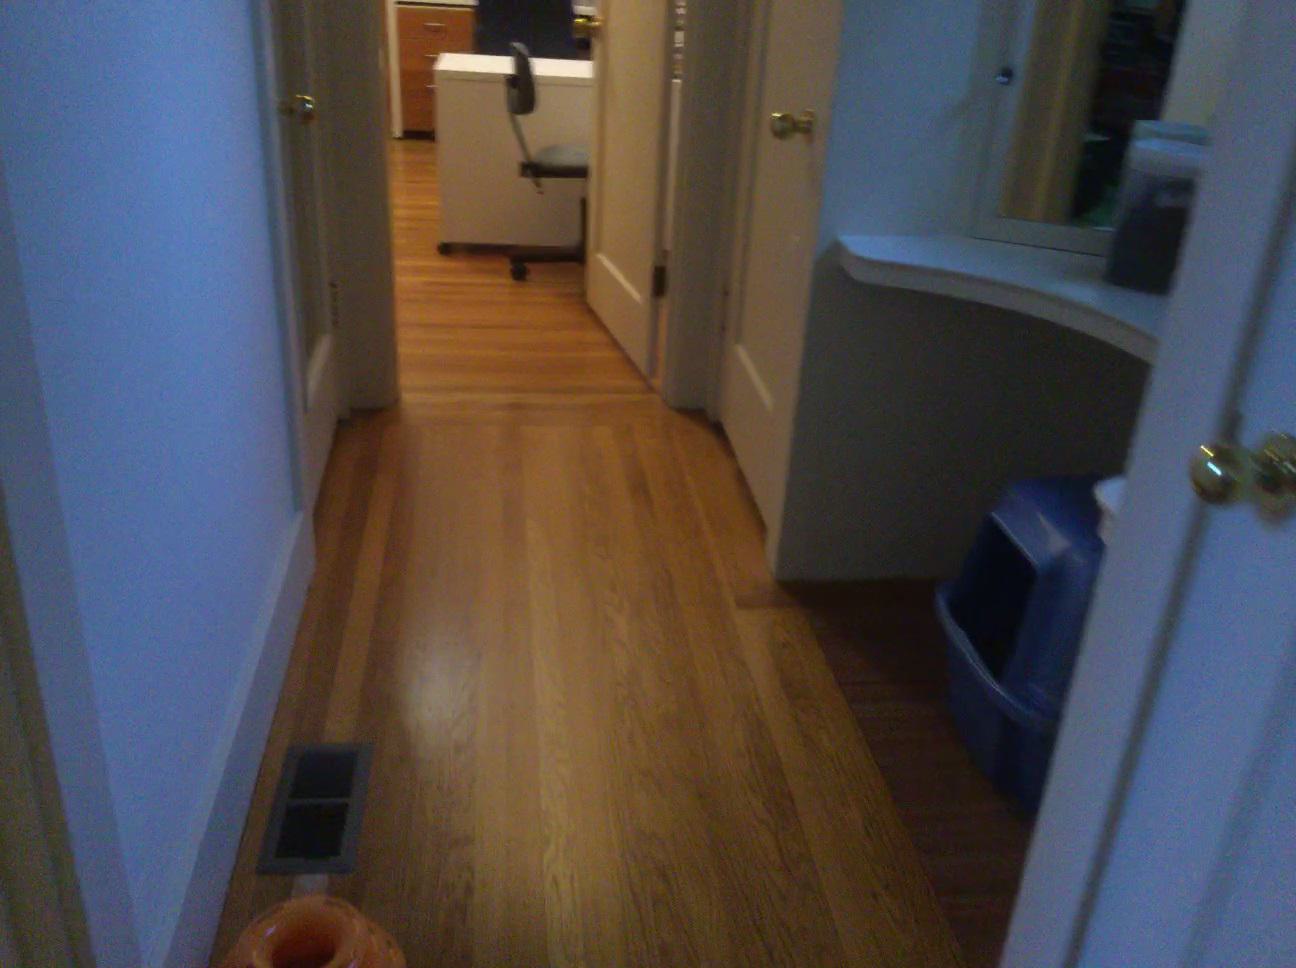
Question: Can the bottle fit behind the table from the second object's perspective? Final answer should be yes or no.
Answer: No